Westminster Retable

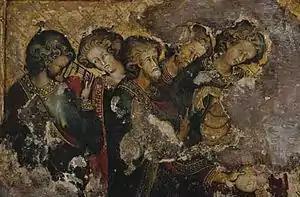
The "Feeding of the Five Thousand"; one of the better-preserved sections of the altarpiece

The Westminster Retable, the oldest known panel painting altarpiece in England, is estimated to have been painted in the 1270s in the circle of Plantagenet court painters, for Westminster Abbey, very probably for the high altar. It is thought to have been donated by Henry III of England as part of his Gothic redesign of the Abbey. The painting survived only because it was incorporated into furniture between the 16th and 19th centuries, and much of it has been damaged beyond restoration. According to one specialist, the "Westminster Retable, for all its wounded condition, is the finest panel painting of its time in Western Europe."